Prince George County, Virginia

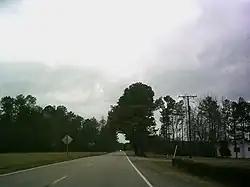
Rural scene along U.S. Route 301 in Prince George County

According to the U.S. Census Bureau, the county has a total area of , of which is land and (5.9%) is water. The northwestern corner of the county near the cities of Hopewell and Petersburg, and the location of Fort Gregg-Adams is exurban, but the rest of the county is rural with most land devoted to agriculture and timber production.